Christoph Bartholomäus Anton Migazzi

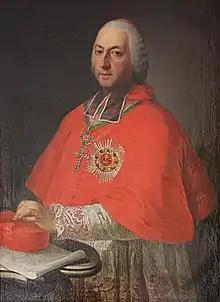

Christoph Bartholomäus Anton Migazzi, Count zu Wall und Sonnenthurm; (20 October 1714, Trento – 14 April 1803, Vienna) was Prince-Archbishop of Vienna.